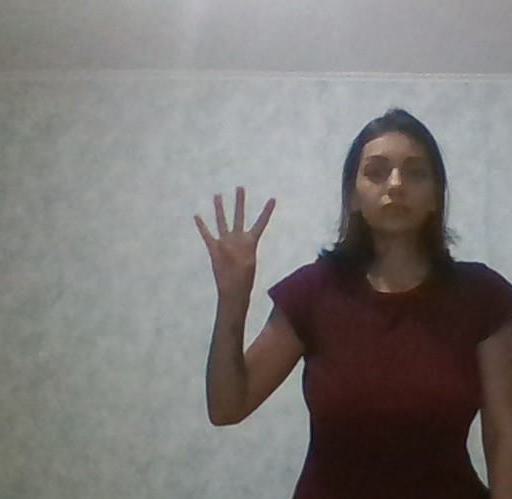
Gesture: four